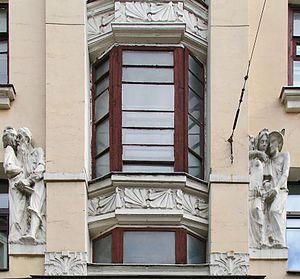
Nikolaï Ivanovitch Jerikhov, né dans les années 1870 à Moguilev, mort le 5 octobre 1916 à Moscou, est un architecte russe du courant Art nouveau, actif à Moscou dans les années 1902–1914. Il a conçu de nombreux immeubles financés par les investisseurs Broido, Wilner et Zaitchenko. Jerikhov s'est distingué par son utilisation des sculptures décoratives. Les façades des immeubles qu'il a conçus sont ornées de rangées de figures grandeur nature, dont une s'inscrit pleinement dans la tradition de l'art érotique, au numéro 4 de la rue Plotnikov.